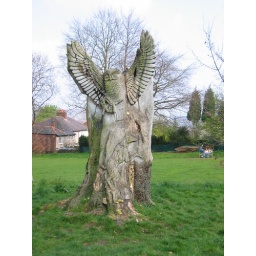
Sculpture carved in a dead tree in Chelsea park in Sheffield. If you look carefully you can see a dog below the owl.